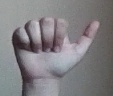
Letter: dhad